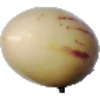
Label: Pepino 1